Ñāṇavīra Thera

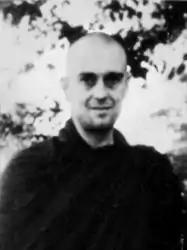

Ñāṇavīra Thera (born Harold Edward Musson; 5 January 1920 – 5 July 1965) was an English Theravāda Buddhist monk, ordained in 1950 in Sri Lanka. He is known as the author of "Notes on Dhamma", which were later published by Path Press together with his letters in one volume titled "Clearing the Path".